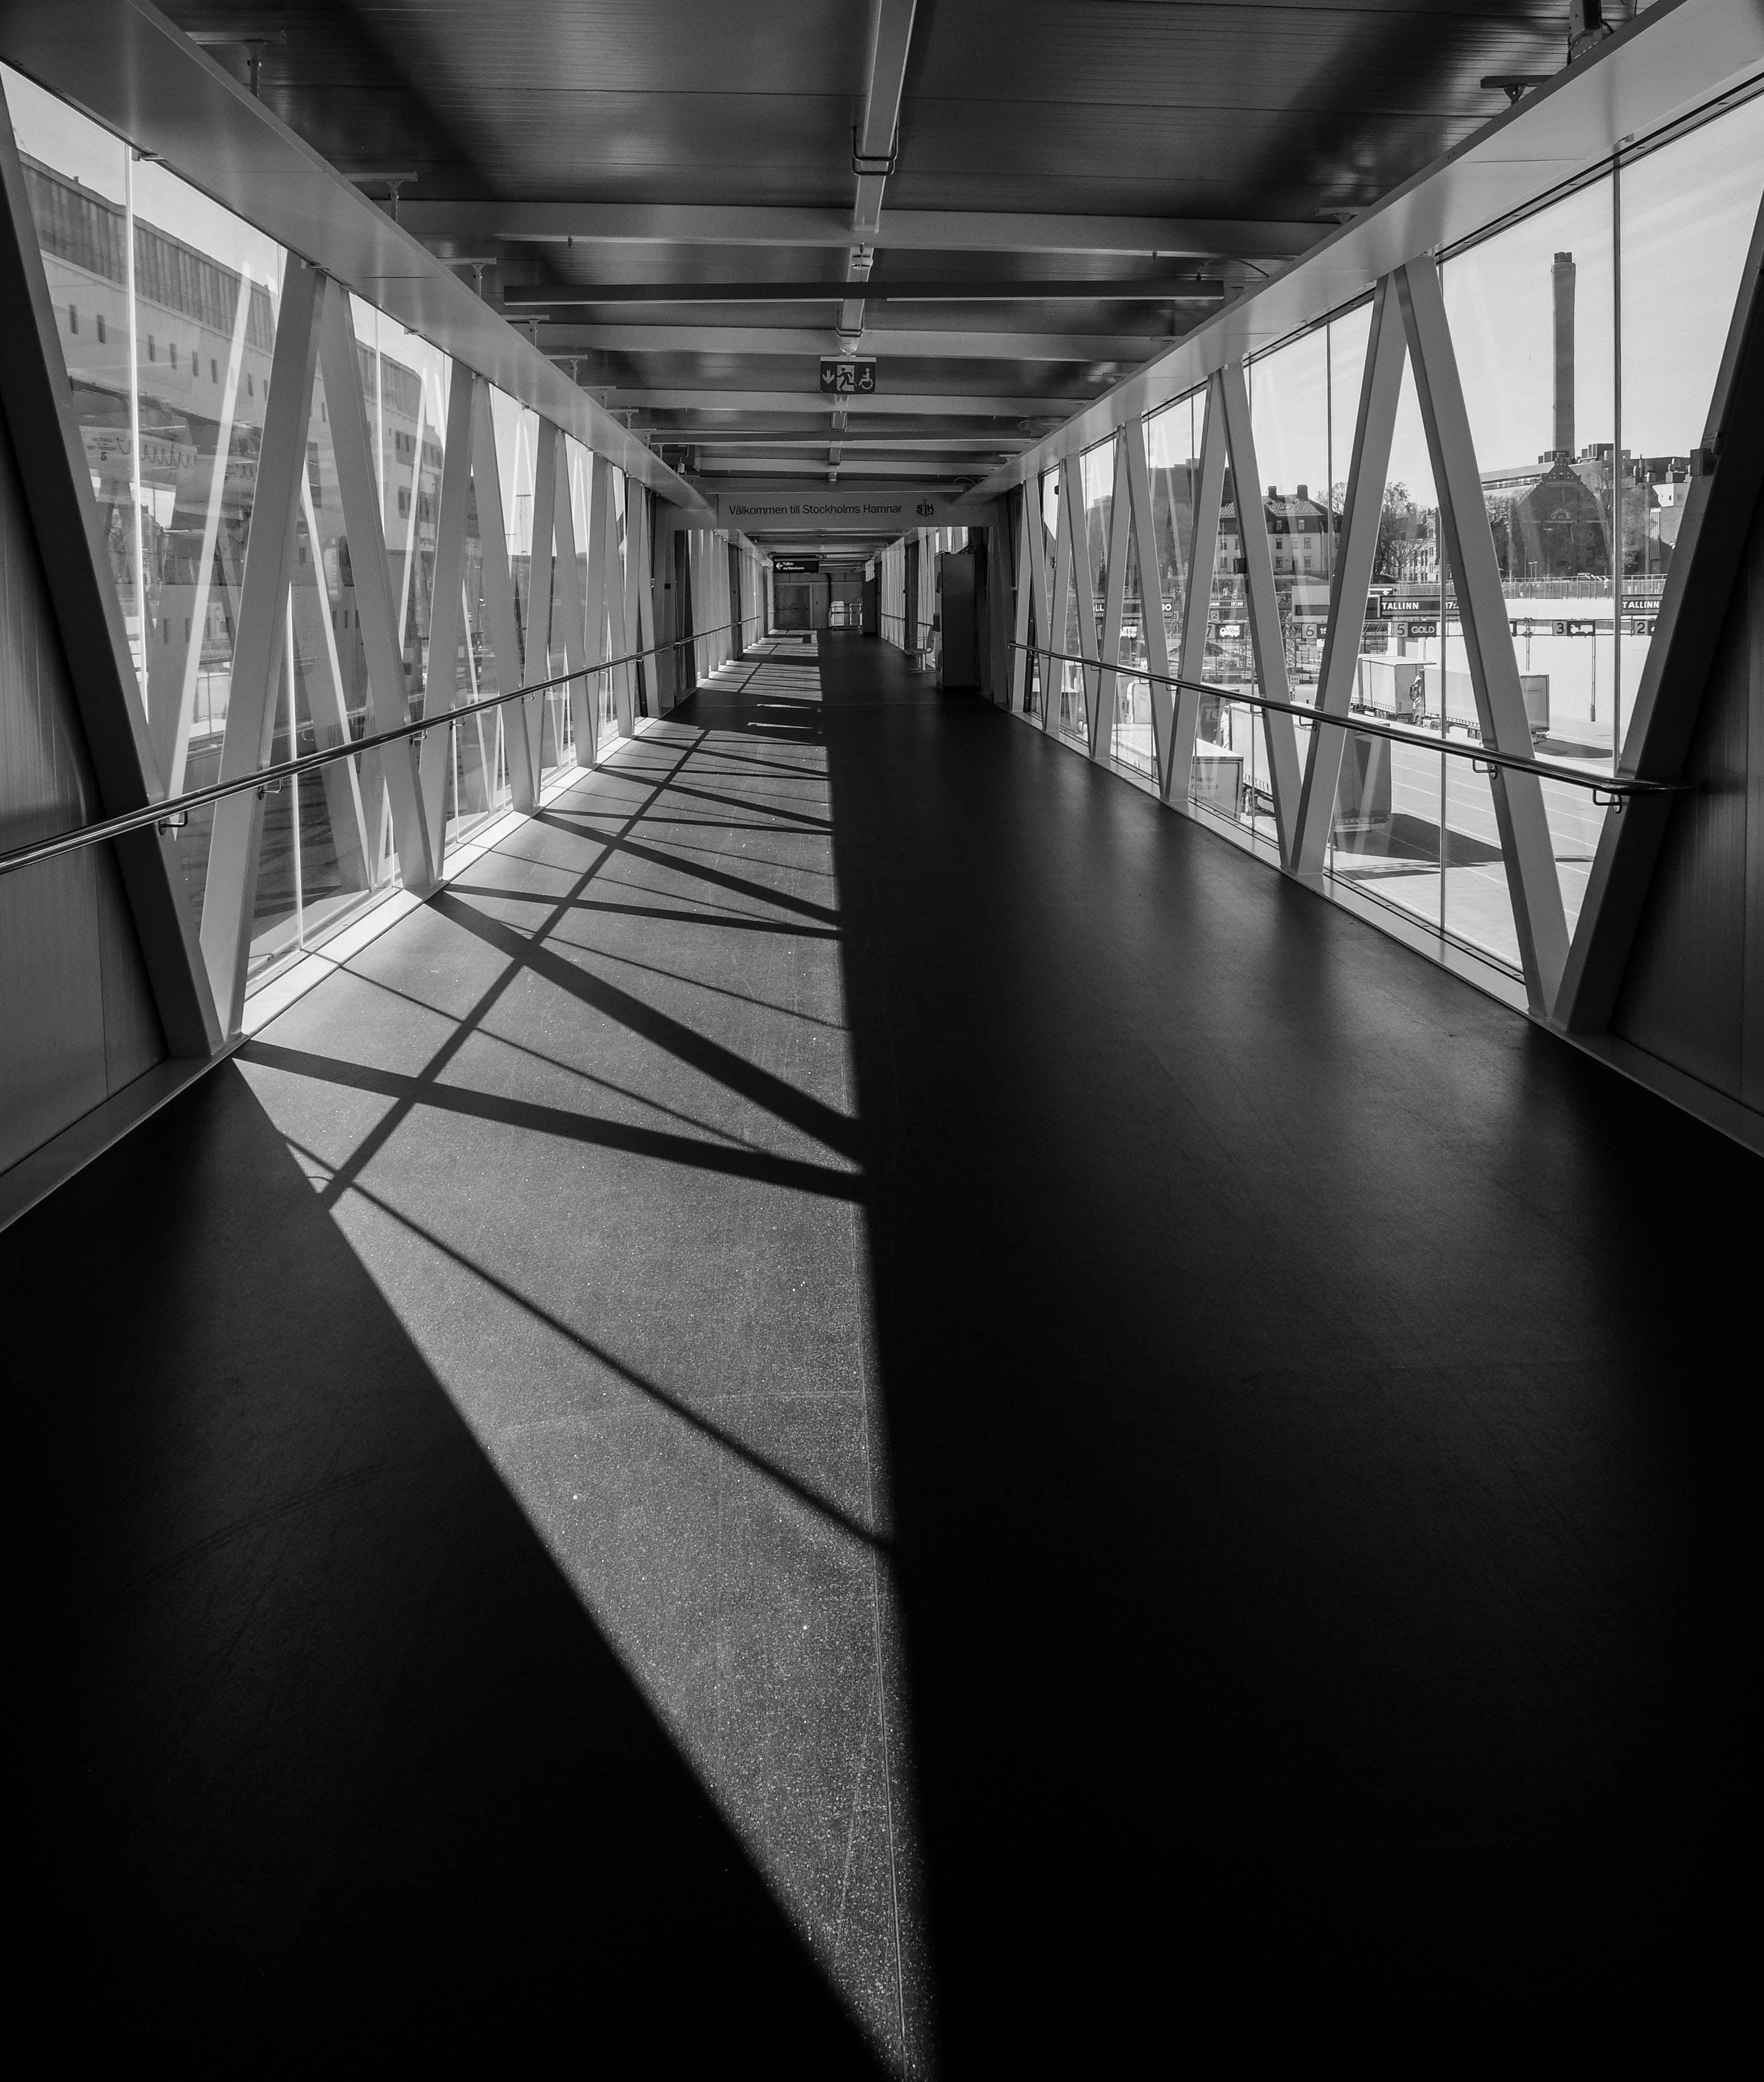
black, white, black and white, monochrome, monochrome photography, architecture, light, line, transport, symmetry, photography, building, shadow, parallel, daylighting, style, Tints and shades, reflection, metal